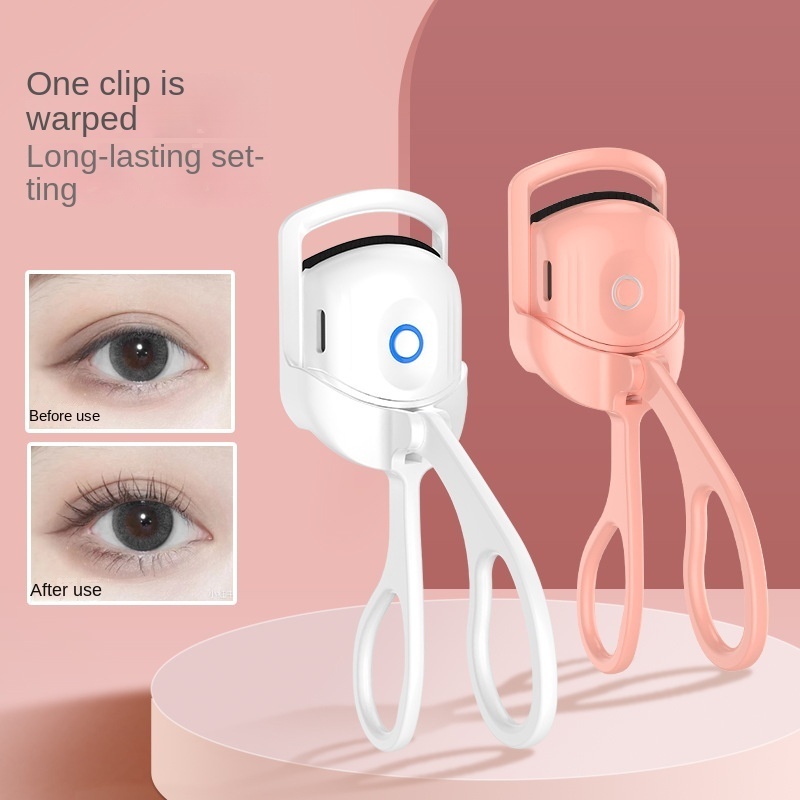
Eyelash Curler Portable Electric Heated Comb Eye Lash Long Lasting Eyelashes Curls Thermal Eyelash Curler Makeup Tools Heated Eyelash Curlers,Rechargeable Electric Eyelash Curler,Handheld Eyelash Heat
【Quick Heating and Easy Use】: This lash-heated curler features a fast pre-heat time of 10 seconds, which means that you can get your lashes ready in a matter of seconds! Don’t worry, with Sensing Heating Silicone Pad, the Heated Eyelash Curlers don’t burn, pinch, or create any discomfort! 【Portable USB Rechargeable】：The heated eyelash curler's curler is conveniently charged via Type-c, The heated eyelash curler has 230mAh, It can work 60mins continuously after complete charging. The power is automatically switched off after 5min of stopping use. The compact and stylish design can be placed in a wallet, handbag, or cosmetic case. 【10s Fast Heating & 2 Temperature Setting】:This lash heated curler features 2 temperature control options, Low temp - 65 ℃/149°F (green light) - suitable for fine, soft eyelashes, high tem - 85 ℃/185°F( blue light) - suitable for hard, thick eyelashes—single press to switch modes. For women of all lash types and styles, just start your bold eyelash styling! 【Long-Lasting Lift】:Compared with the traditional eyelash curlers, Featuring an ergonomic design with an innovative heating function, our electric lash curler ensures a long-lasting lifting effect. The electric eyelash curler creates the perfect naturally curled eyelashes. Whether a model, actor, singer, anchor, or internet celebrity, you can use heated eyelash curlers to curl your eyelashes faster without a professional eyelash makeup team; after completing this, apply mascara for a better result. About this item: A Must in Your Beauty Kit: If you are tired of faulty eyelash curlers or heavy mascaras that don't give you the boost you want, this electric heated eyelash curler is a safe and comfortable solution to give your lashes a lift boost! USB-Rechargeable Curler: Our heat lash curler is completely electric, reusable, and USB rechargeable, battery-powered via a type-C cable that allows you to recharge the curler much easier, directly from your wall adapter, laptop, or other devices. Quick Heating and Easy Use: This lash-heated curler features multiple temperature control options and a fast pre-heat time of 10 seconds, which means that you can get your lashes ready in a matter of seconds! Don't worry, the heated curler doesn't burn, pinch or create any discomfort! Long-Lasting Lift: Featuring an ergonomic design with an innovative heating function, our electric lash curler ensures a long-lasting lifting effect and gives your lashes that dramatic look or a naturally fuller appearance that will make heads turn! Portable and Compact: Our heated eyelash curler is not only safe and comfortable to use without pinching but also very compact and easy to carry around. It will fit easily in your beauty kit, cosmetic box, or travel case so you can enjoy flawless, modern makeup anywhere you are!
Brand: ByMonCheri
Category: Health & Beauty > Personal Care > Cosmetics > Cosmetic Tools > Makeup Tools > Eyelash Curlers